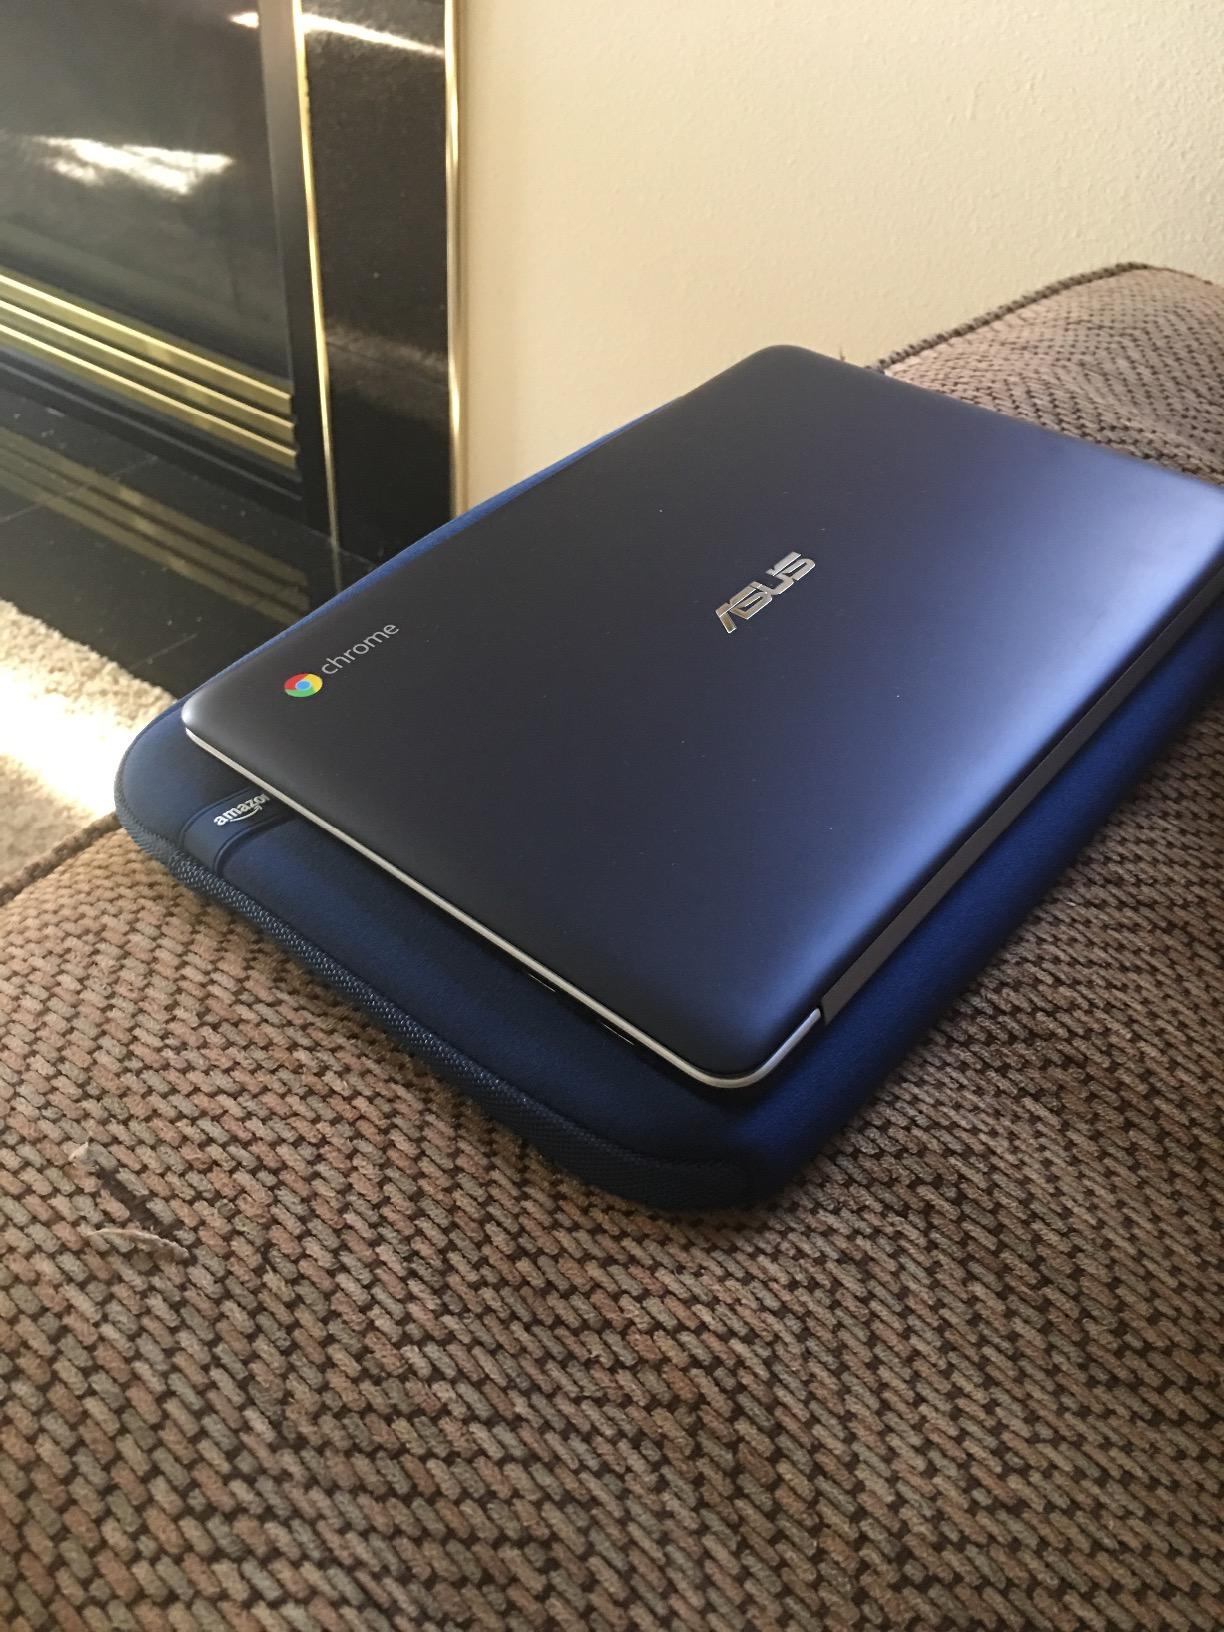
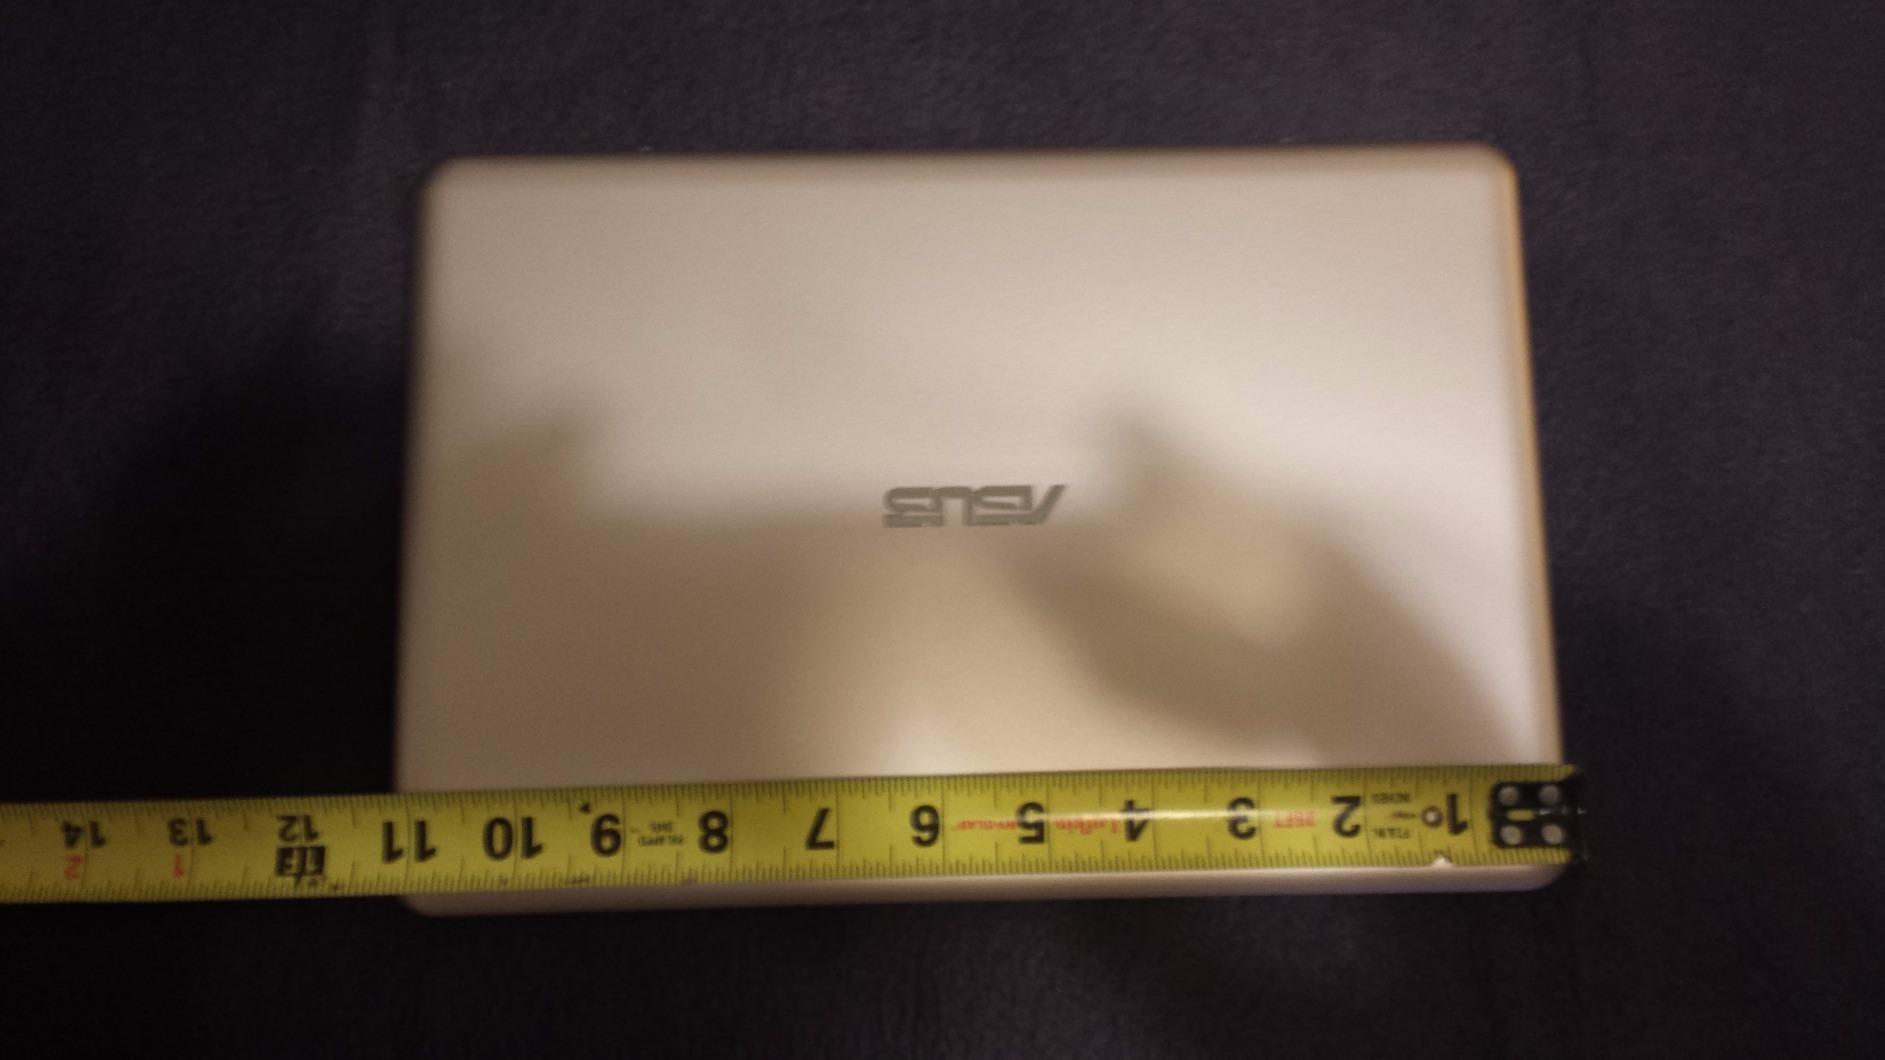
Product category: laptop
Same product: no